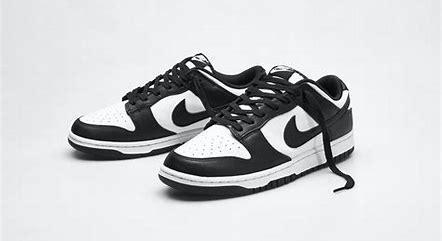
Brand: Nike
Model: Dunk